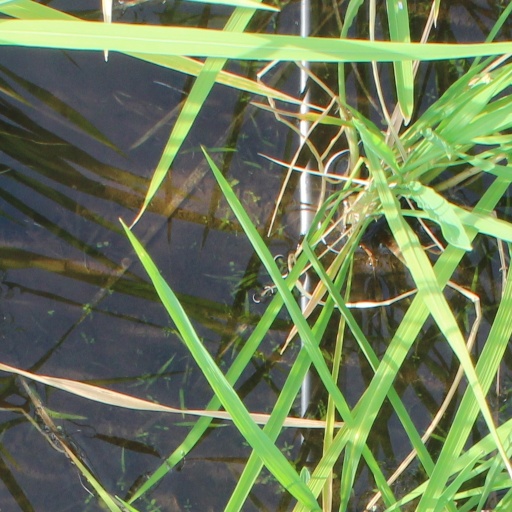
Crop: rice